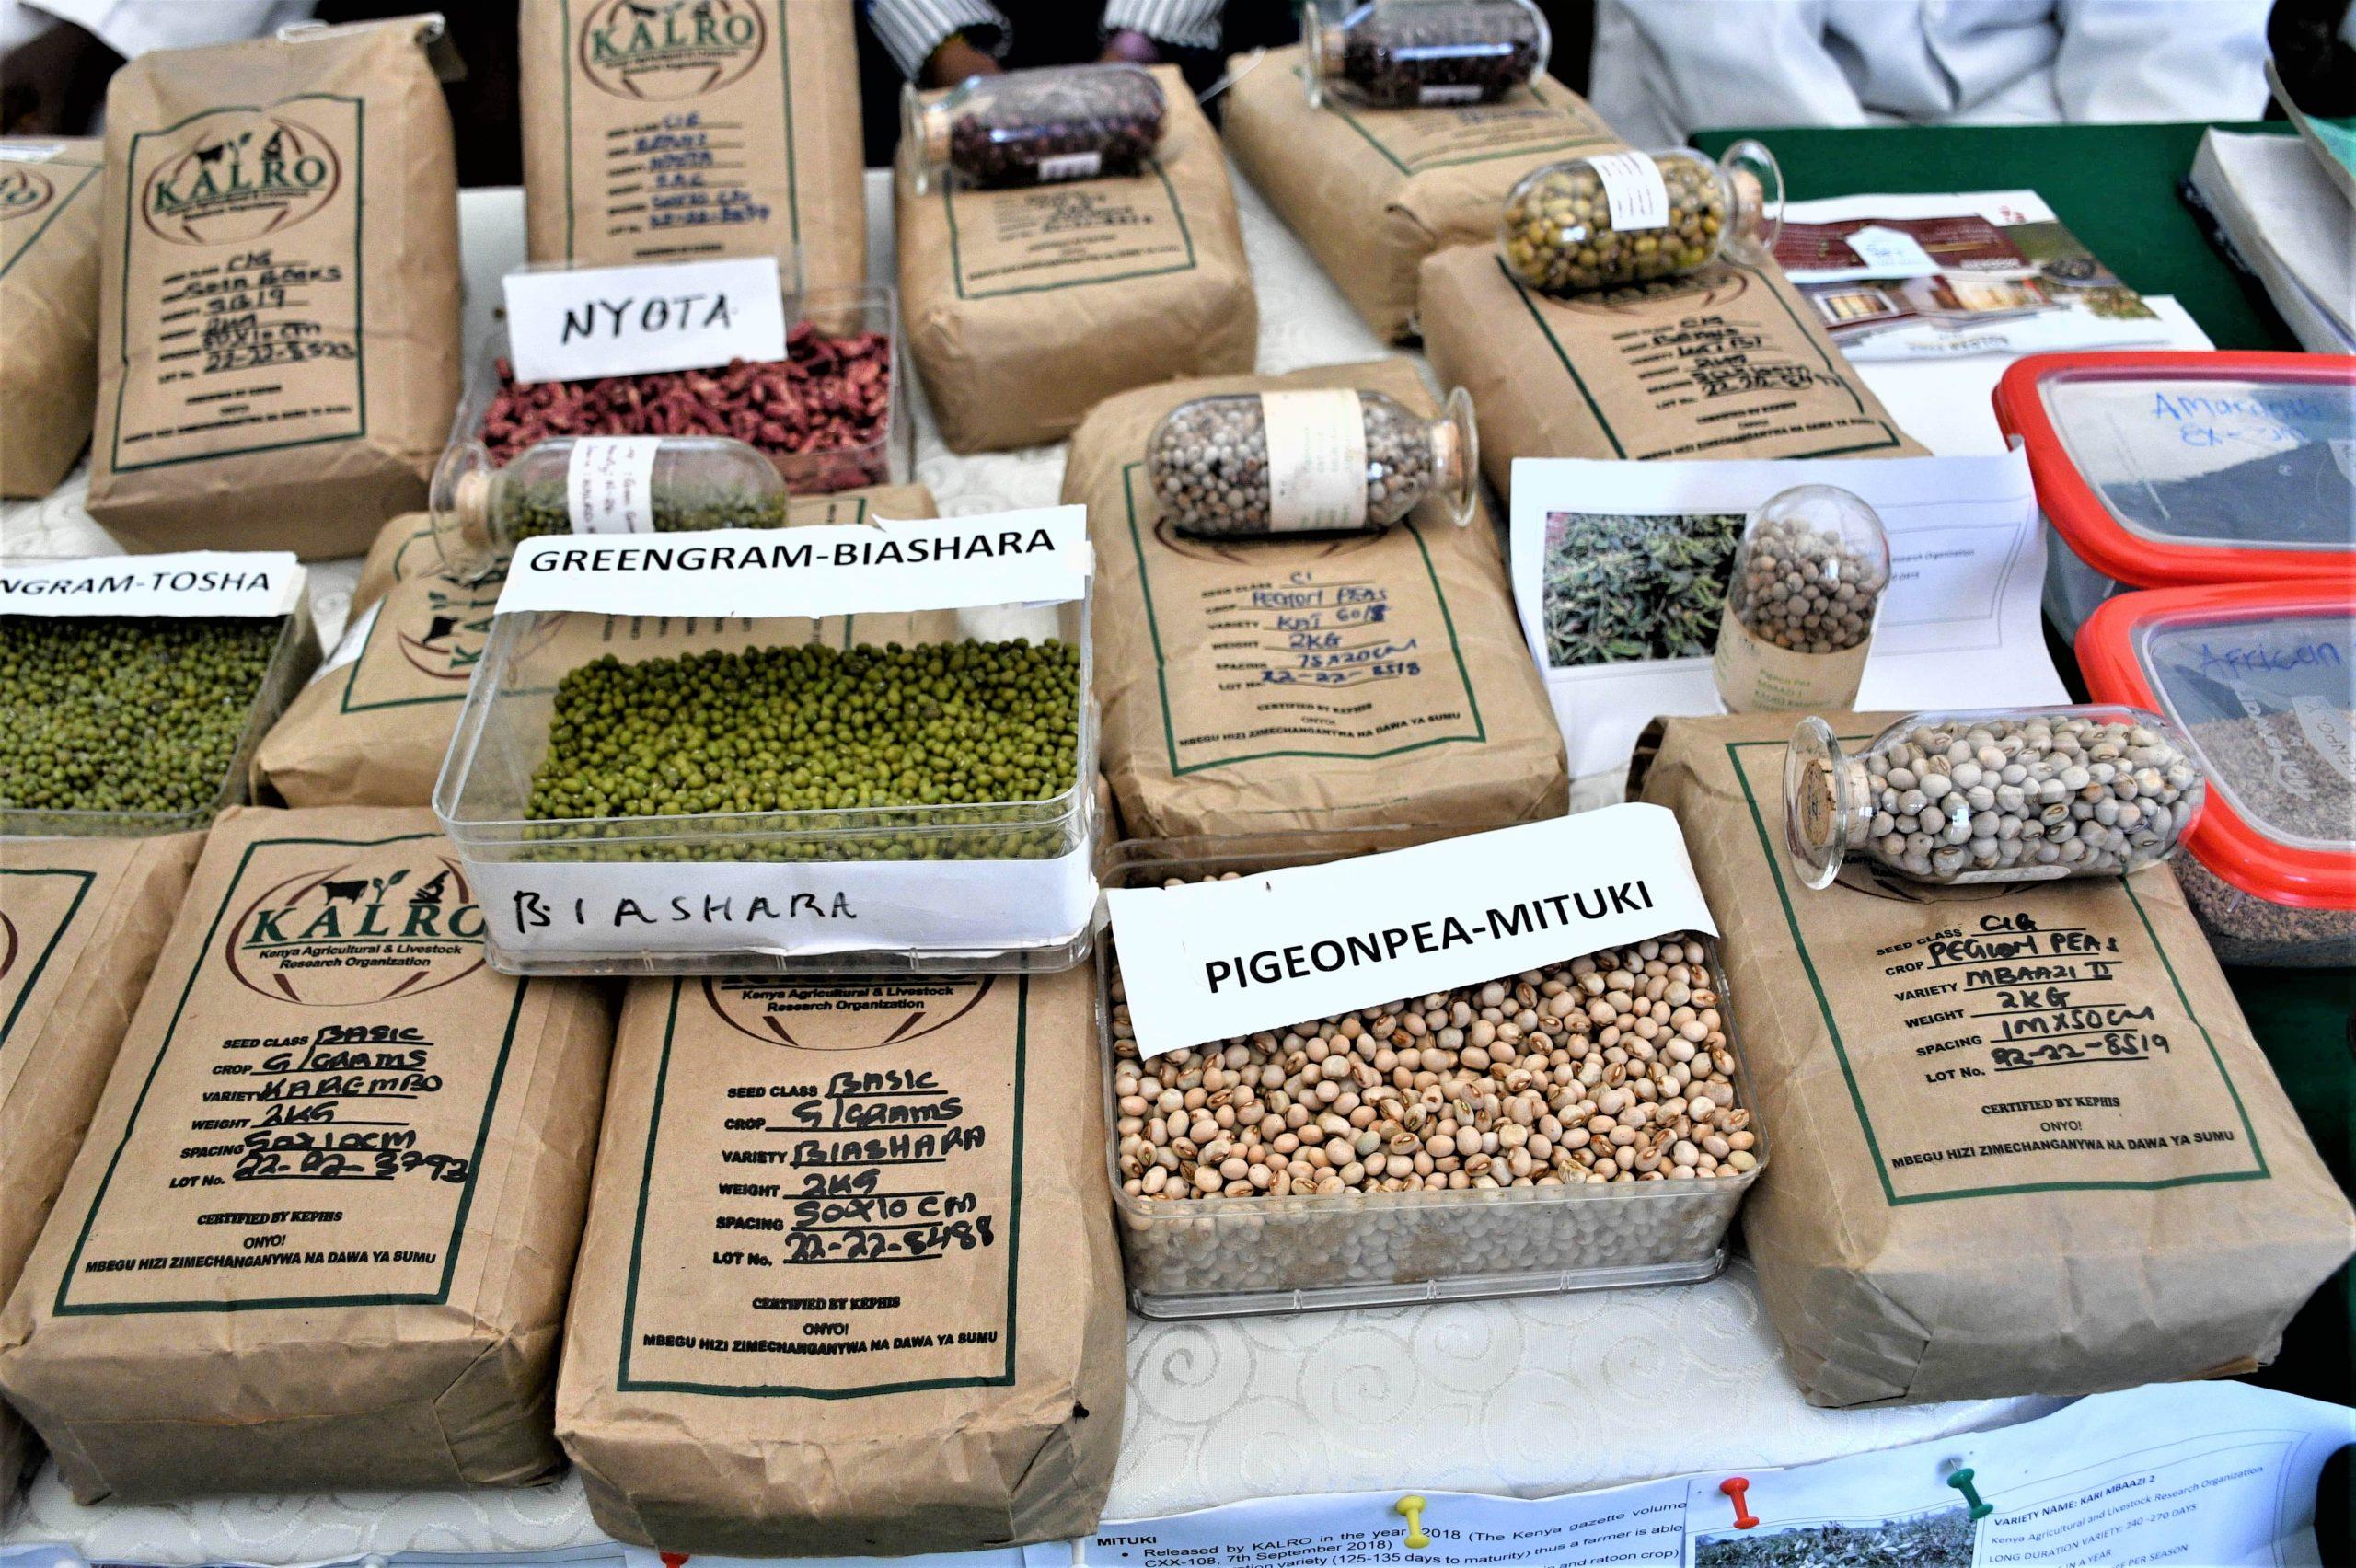
Mfereji mpana wa maji yanayo tiririka umepita katikati ya shamba yakielekea eneo la bondeni ambapo kuna wafugaji wengi wanao yatumia kunyweshea mifugo yao.